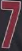
Number: 7